List of Game of Thrones characters

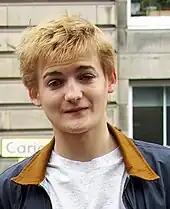
Jack Gleeson

Bran Stark (portrayed by Isaac Hempstead Wright) is the fourth child of Eddard and Catelyn Stark. He was named after his deceased uncle, Brandon. His dire wolf is called Summer. During King Robert's visit to Winterfell, he accidentally encounters Cersei and Jaime Lannister engaging in their incestuous affair, following which Bran is shoved from the window by Jaime, leaving him paralysed below the waist. When Robb marches south to avenge Eddard's death, Brandon rules Winterfell alongside Maester Luwin. When Theon Greyjoy's Ironborn soldiers seize Winterfell, they pretend to have burned Bran alive, when in reality Bran has escaped the castle to find a Three-Eyed Raven who appears in his dreams. He travels beyond the Wall to find the raven with his brother Rickon, servant Hodor, the wildling Osha, direwolves Summer and Shaggydog, and eventually Jojen and Meera Reed. Osha, Rickon and Shaggydog leave for Last Hearth.